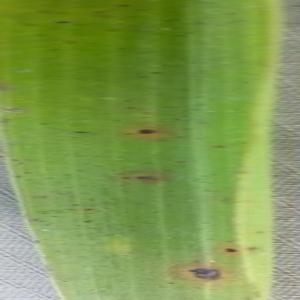
Disease: Brownspot